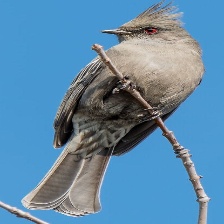
Species: PHAINOPEPLA
Scientific name: PHAINOPEPLA NITENS